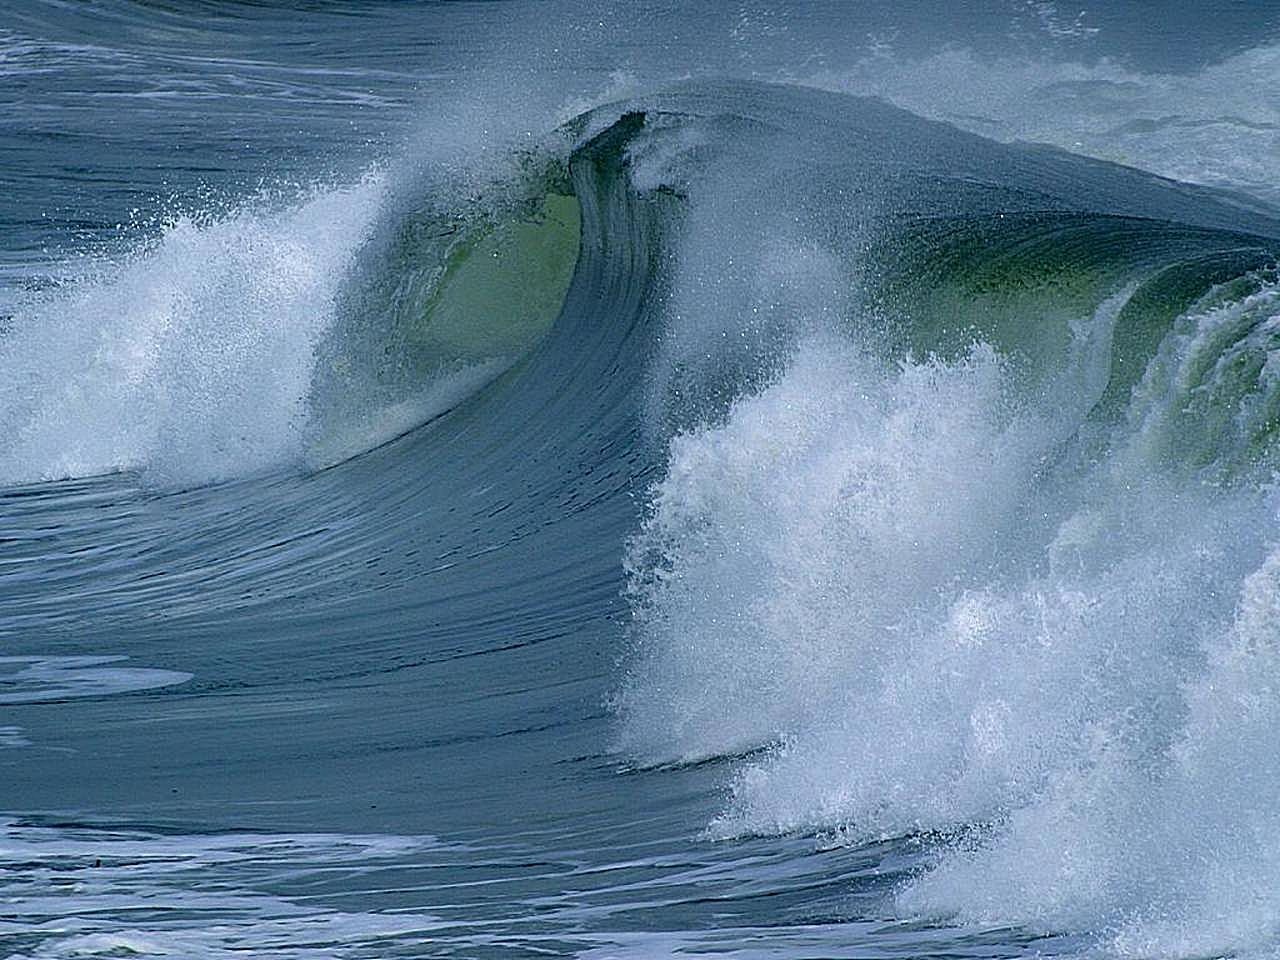
beach, sea, nature, ocean, wave, surfing, surfboard, extreme sport, waves, sports, landscapes, water sport, wind wave, boardsport, surfing equipment and supplies, surface water sports, individual sports, bodyboarding